Life Begins Anew

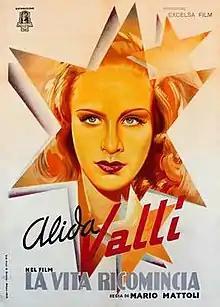
Film poster

Life Begins Anew is a 1945 Italian melodrama film directed by Mario Mattoli and starring Alida Valli, Fosco Giachetti and Eduardo De Filippo. It was the third most popular Italian film during 1945-46 after Roberto Rossellini's "Rome, Open City" and "Partenza ore 7", a comedy always directed by Mattoli.